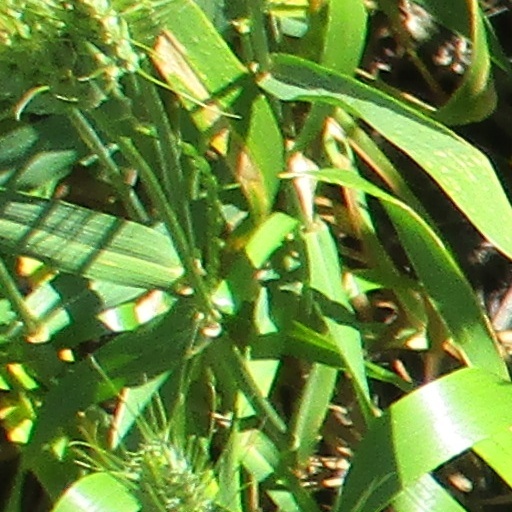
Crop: wheat